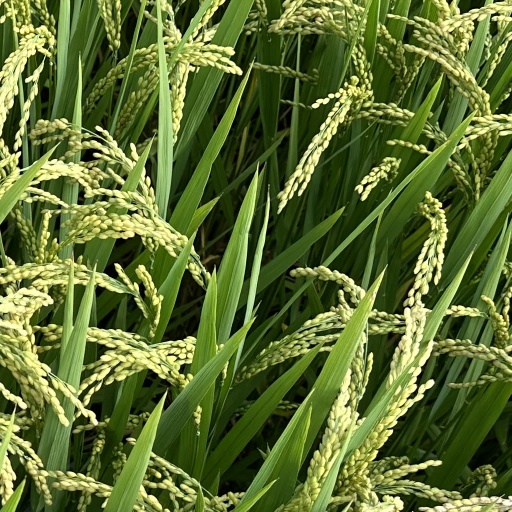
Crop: rice